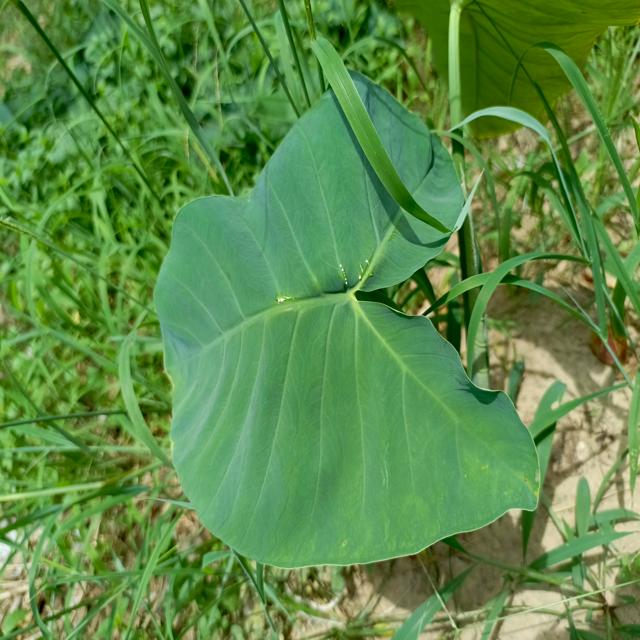
Label: Healthy